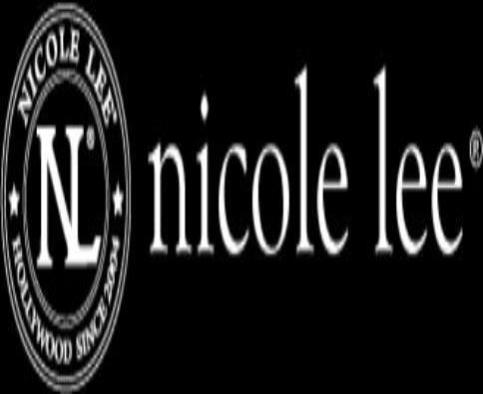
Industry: Clothes